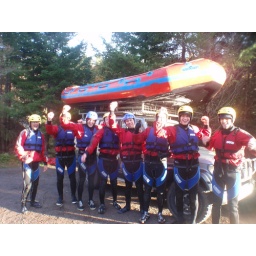
white water rafting two day adventure stag weekend. three sections of the Findhorn river over two days.